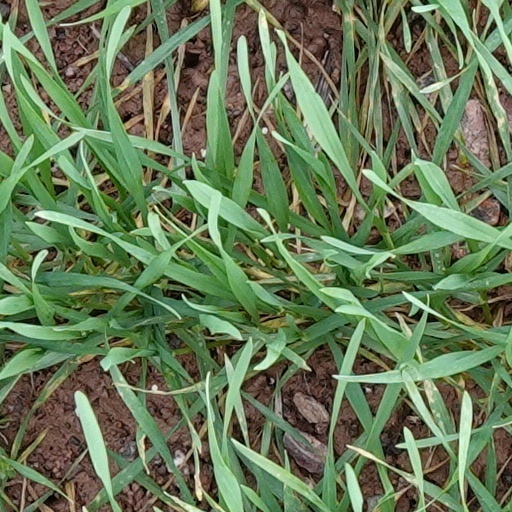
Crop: wheat